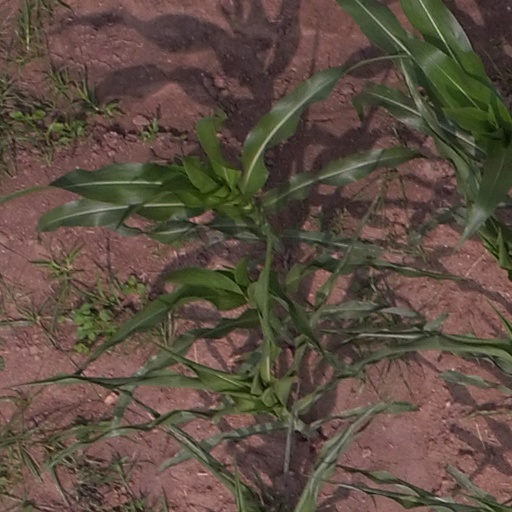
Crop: maize; corn